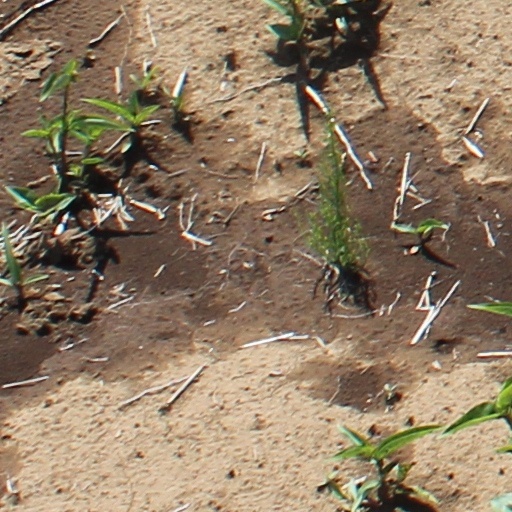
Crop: wheat